Prince Albert of Prussia (1837–1906)

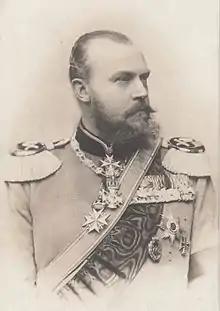
Prince Albert in 1883

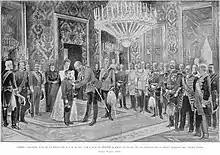
Madrid solemn act of the imposition to H.M. the King by Prince Albert of Prussia. (Illustration by Juan Comba)

Prince Albert of Prussia (8 May 1837 – 13 September 1906) was a Prussian general field marshal, "Herrenmeister" (Grand Master) of the Order of Saint John from 1883 until his death, and regent of the Duchy of Brunswick from 1885, also until his death.